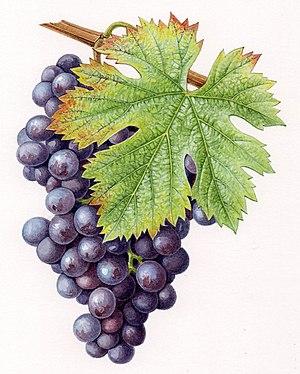
Aquarelle originale pour les Cépages de France (2001)
Le cinsault ou cinsaut est un cépage français noir à jus blanc qui entre dans l’élaboration de nombreuses AOC.